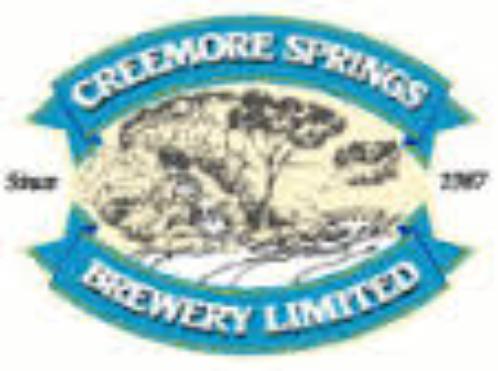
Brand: Creemore
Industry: Food